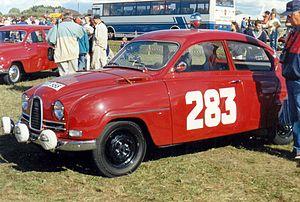
Erik Carlsson, alias Carlsson på taket, né le 5 mars 1929 à Trollhättan, en Suède, et mort le 27 mai 2015, est un pilote de rallye suédois, pour le constructeur automobile Saab. En raison de son poste de responsable des relations publiques pour Saab, il est également connu comme M. Saab.